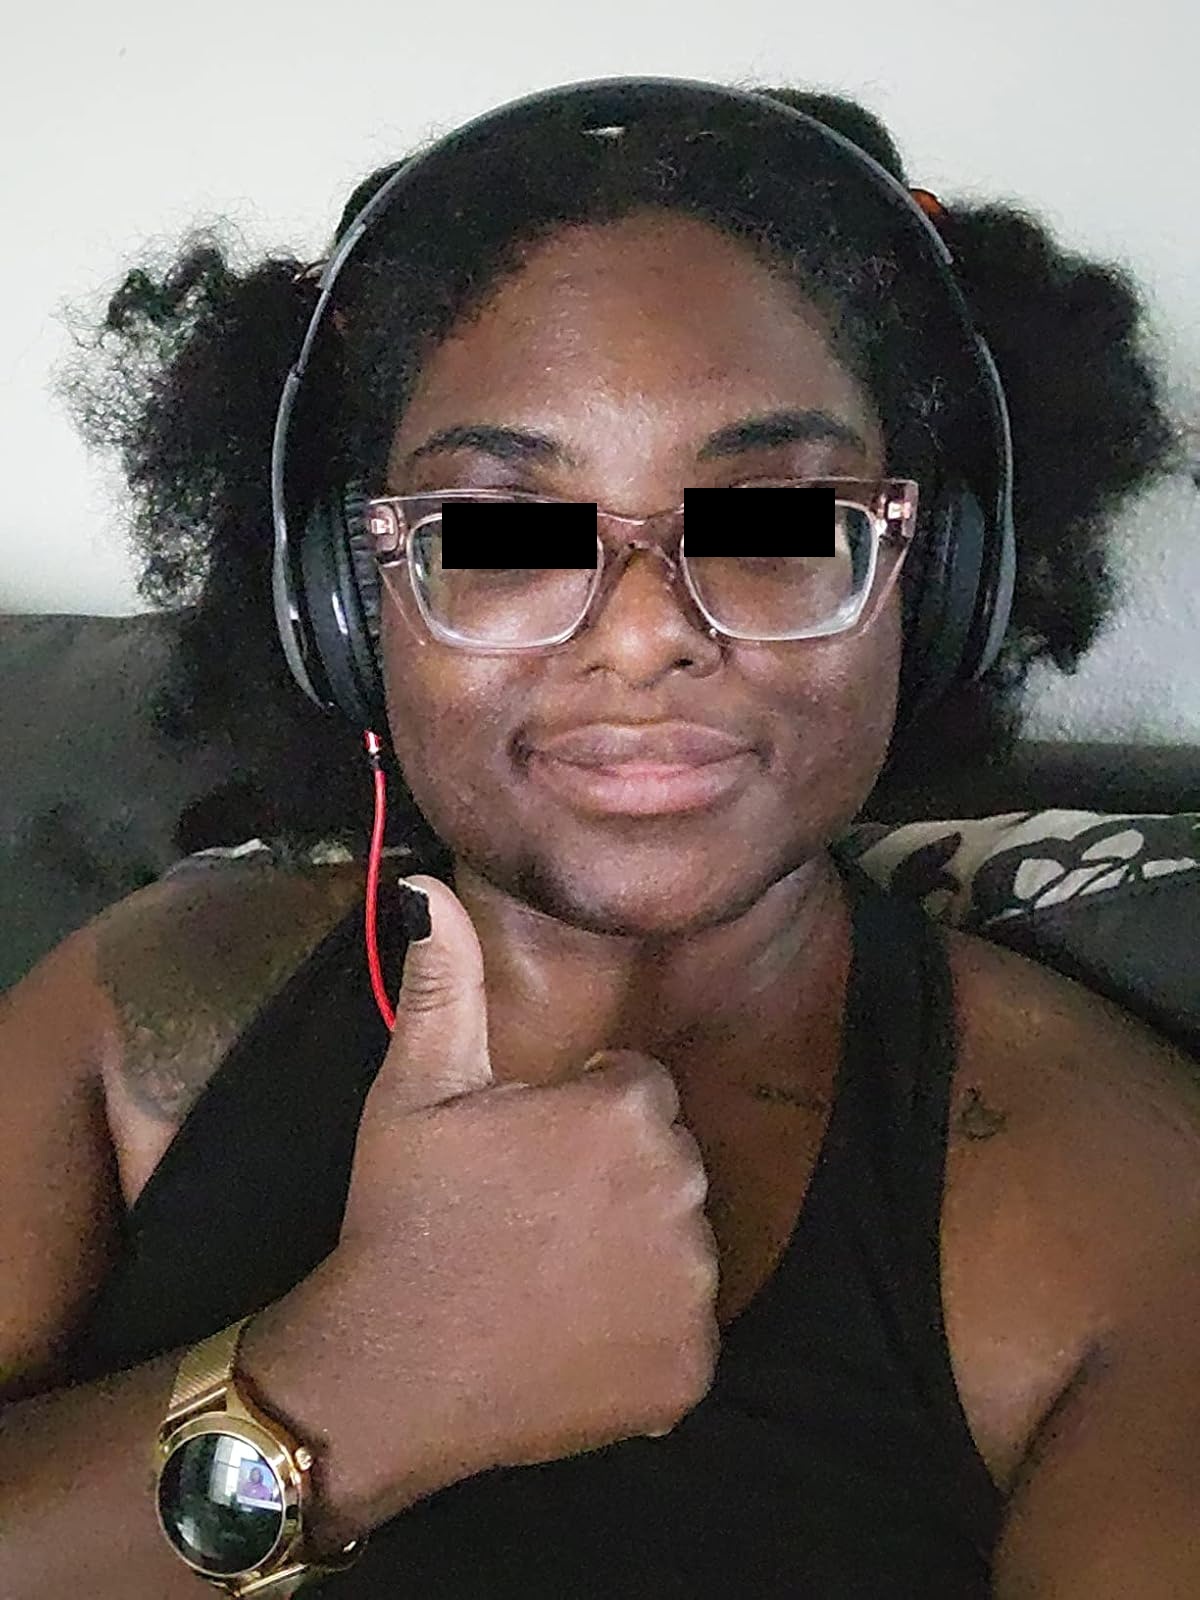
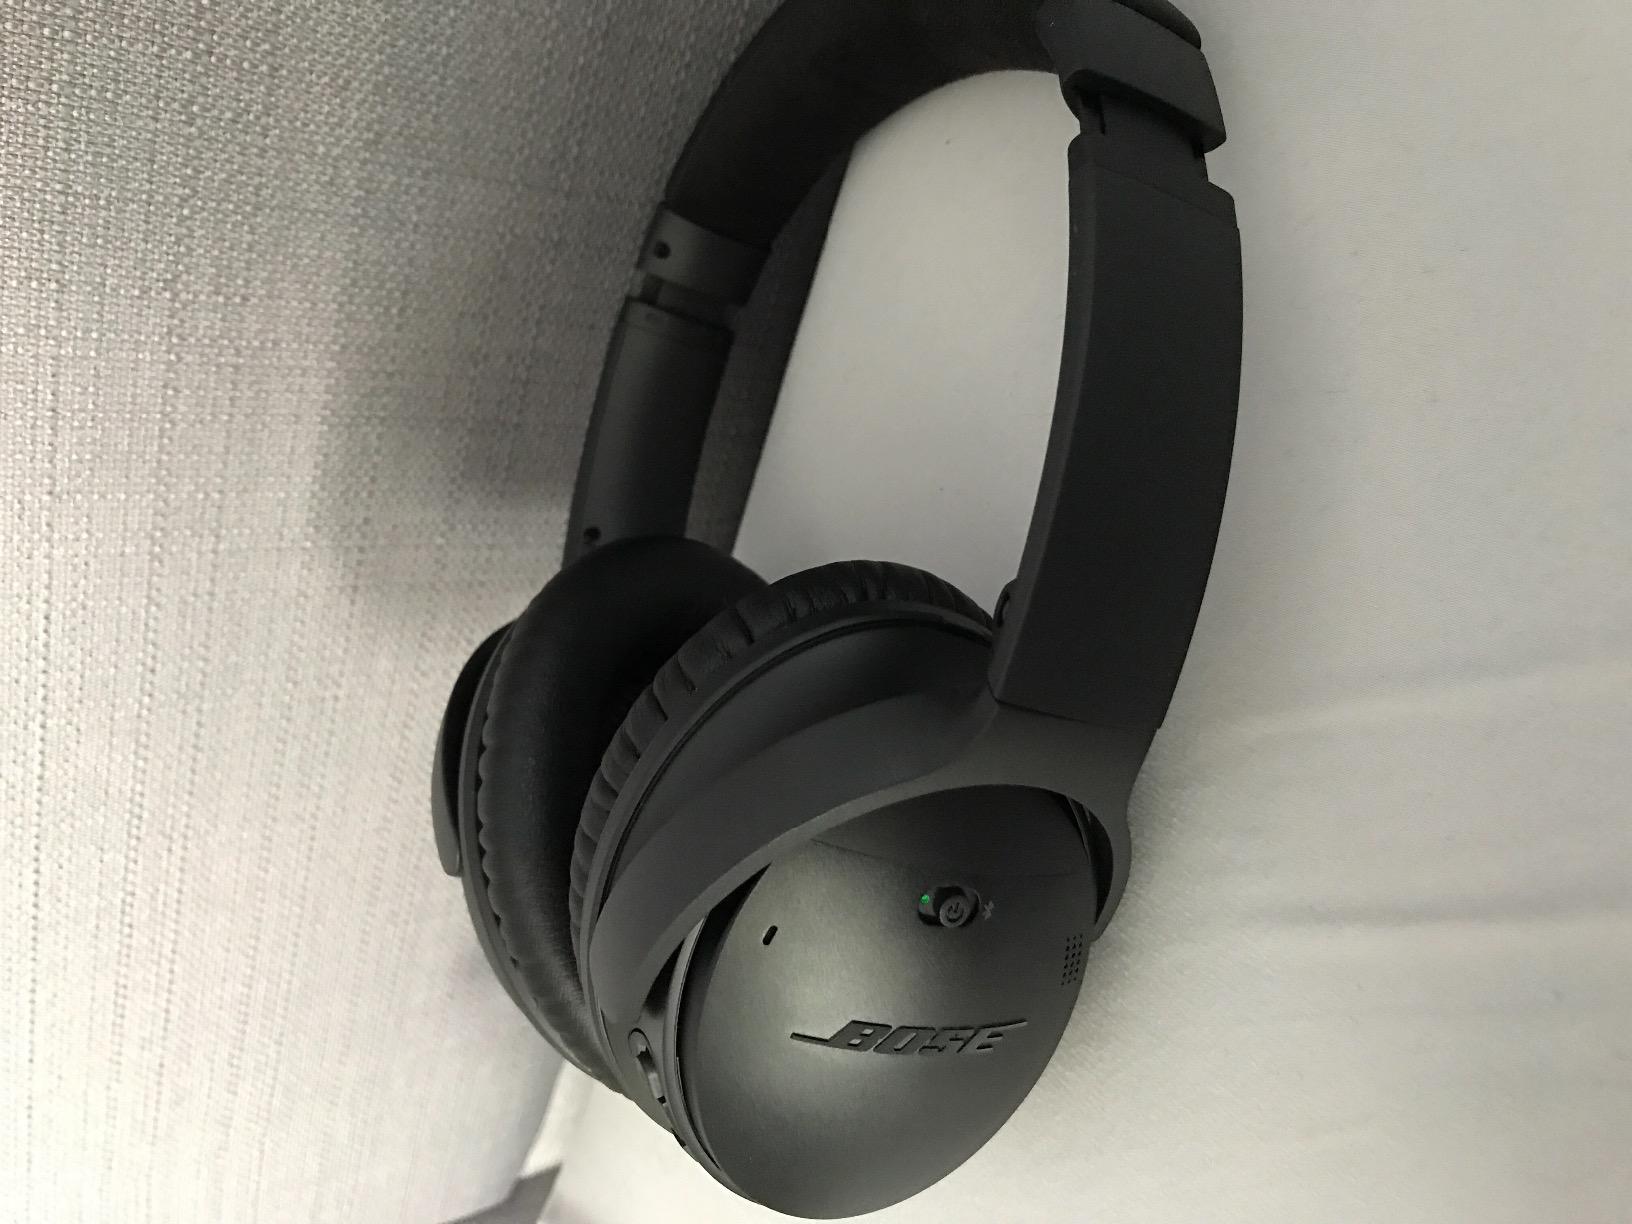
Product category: headphones
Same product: no